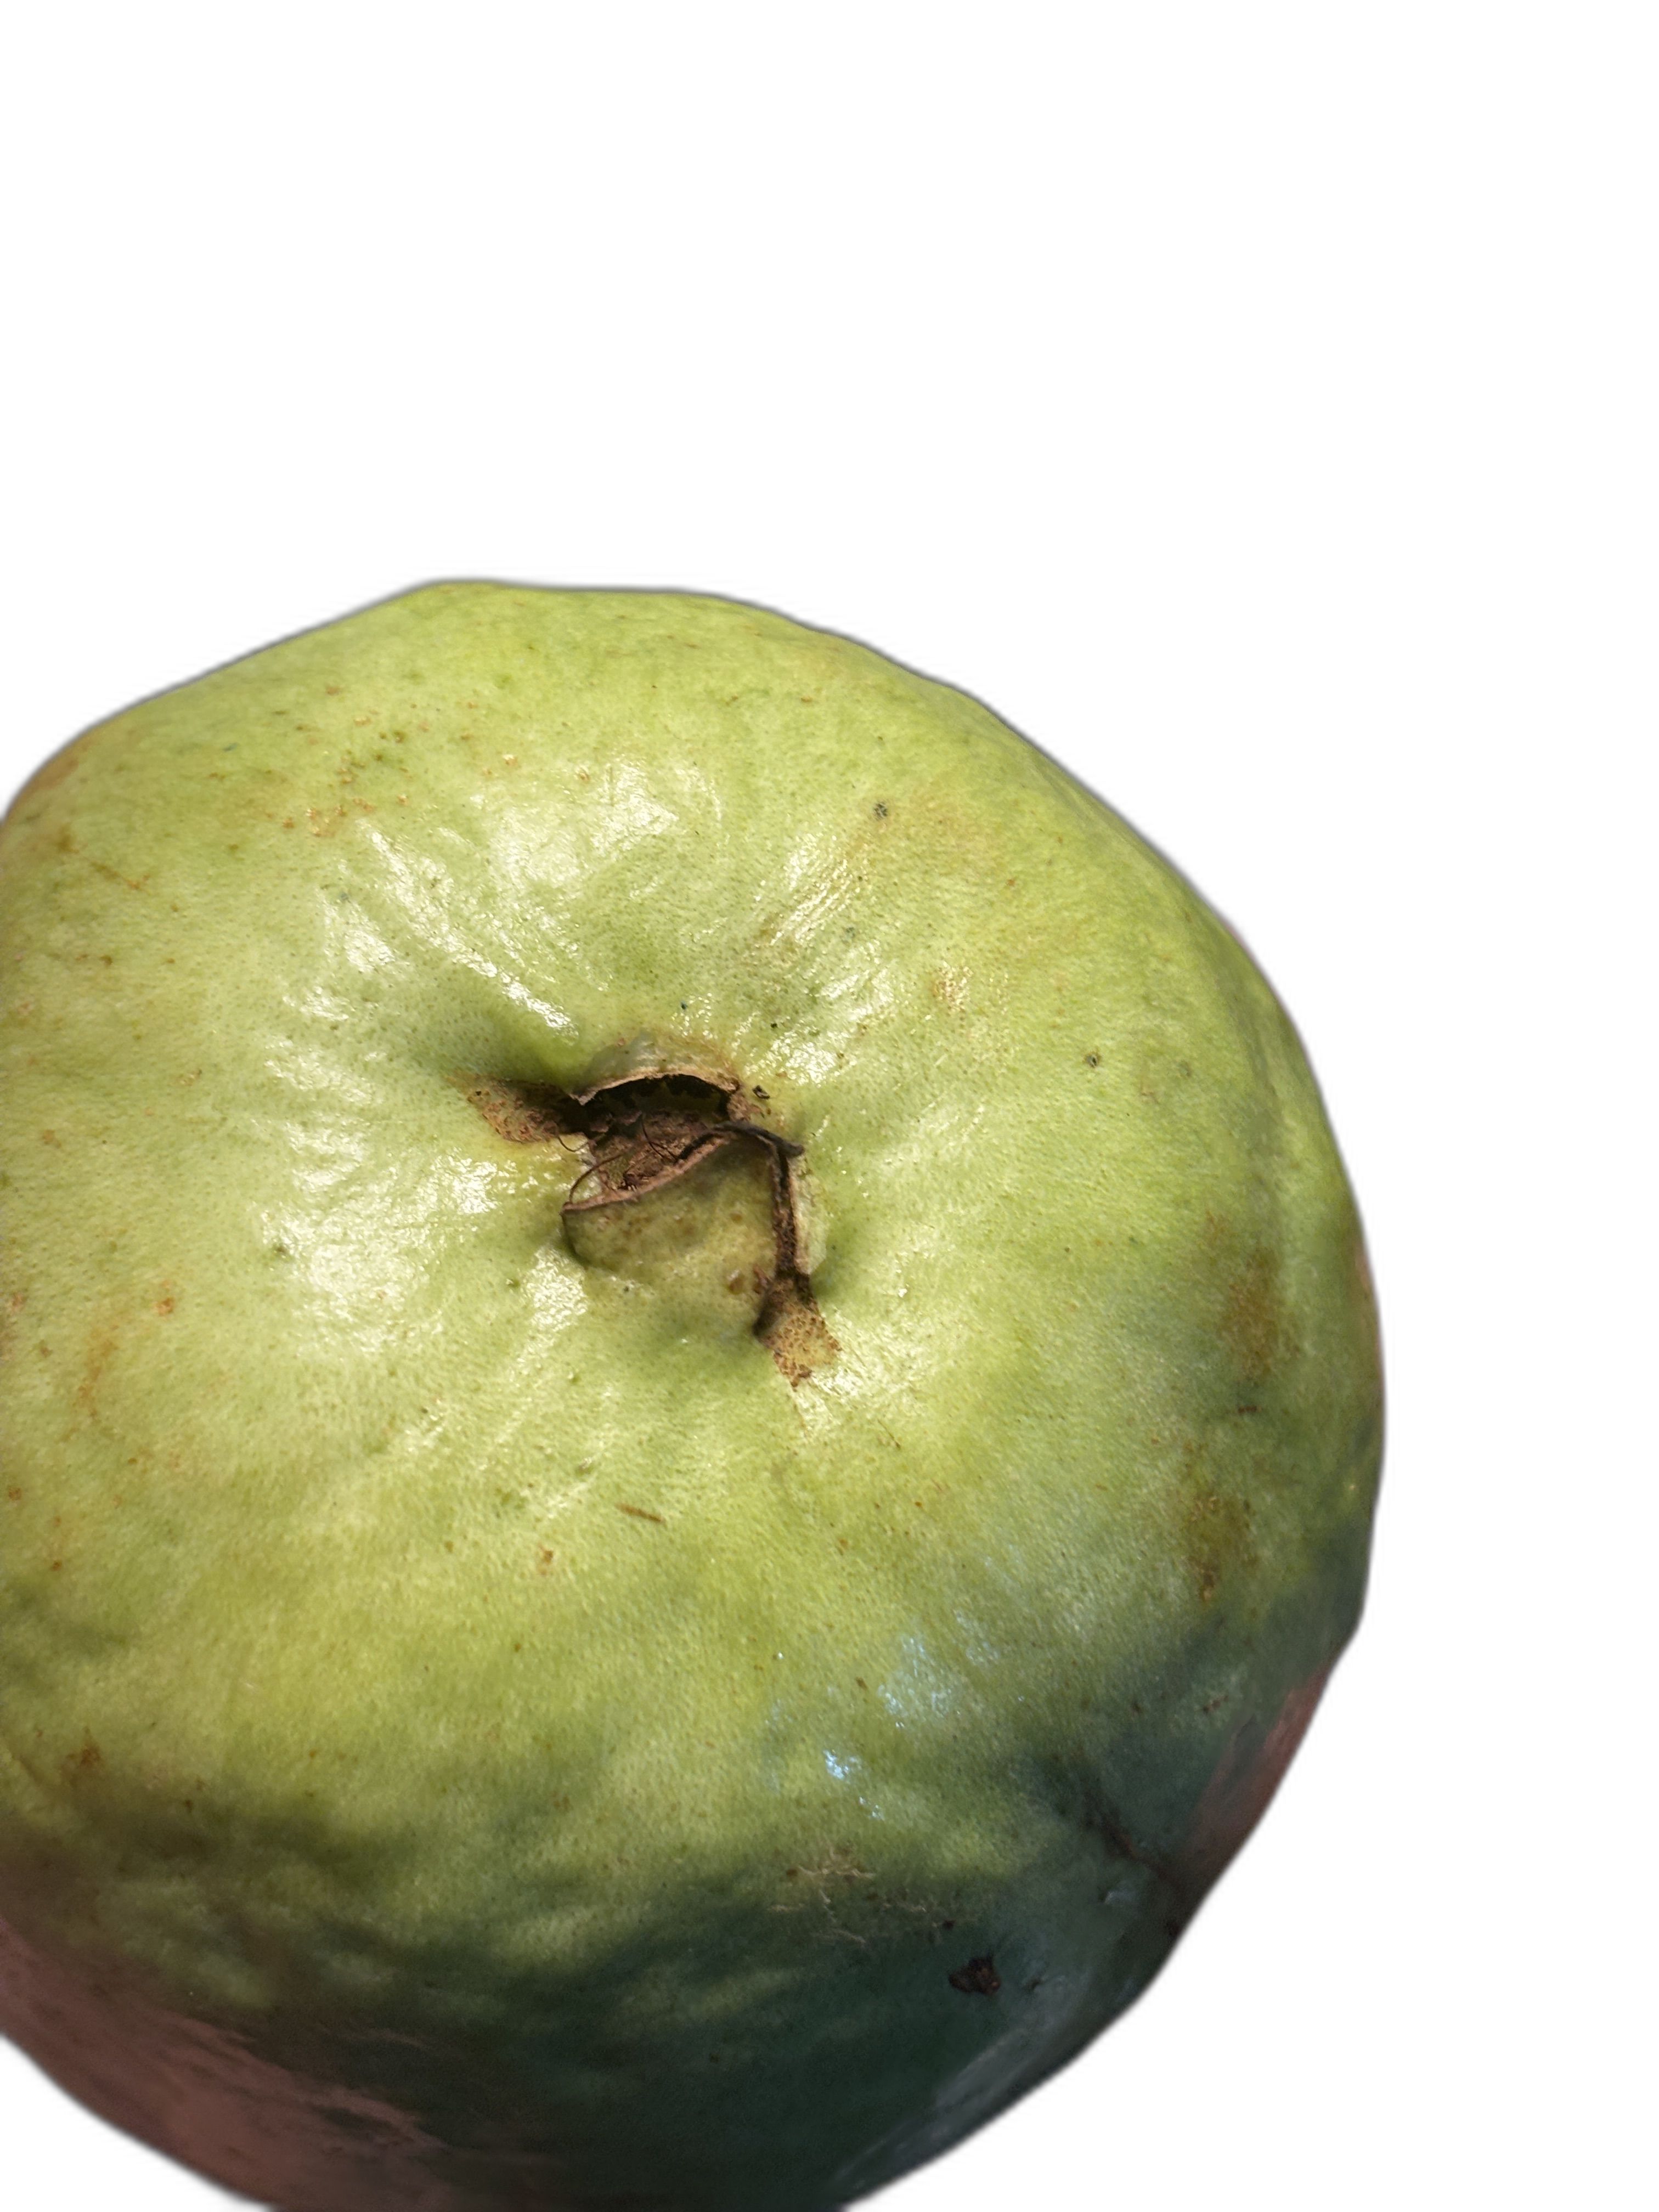
Plant part: fruit
Disease: Healthy